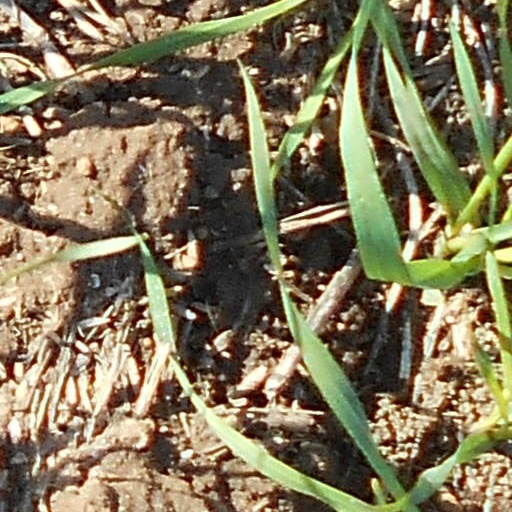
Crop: wheat